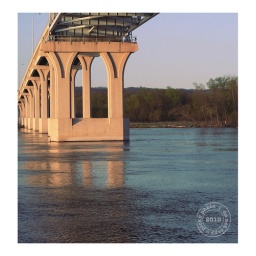
bridge over the river